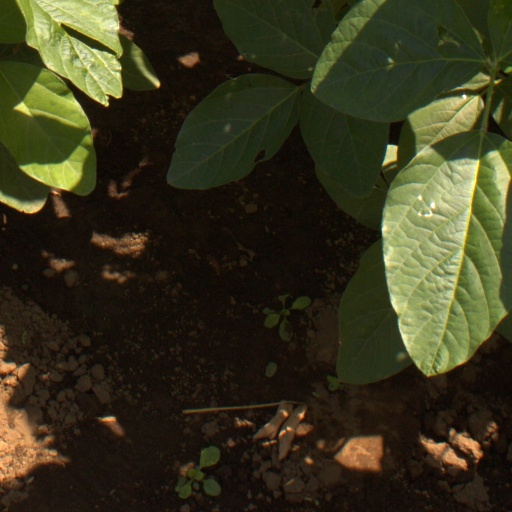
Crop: soybean